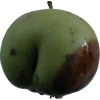
Label: Apple 12